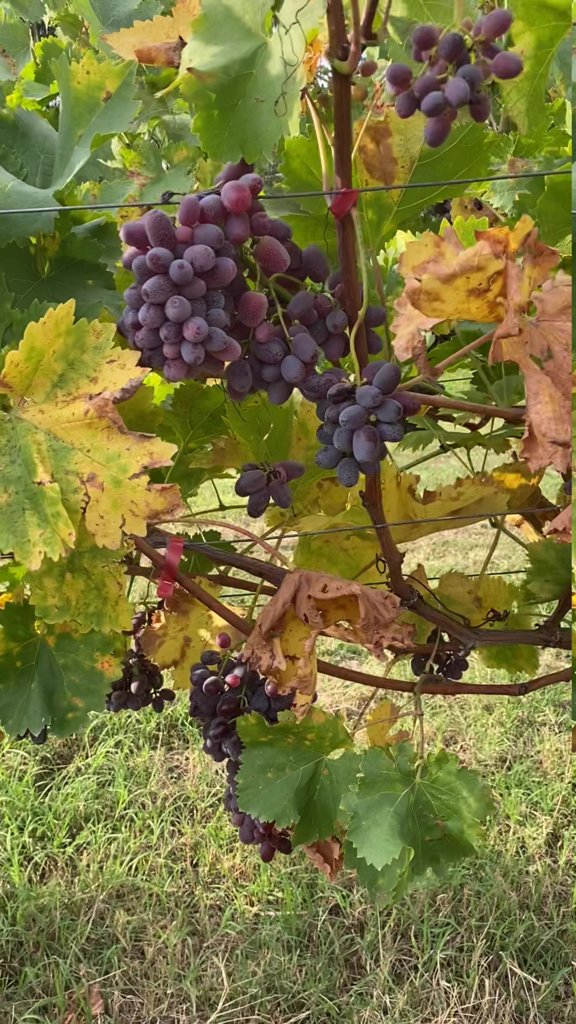
Berries visible: 183
Grape clusters: 7